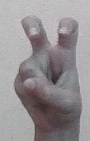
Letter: toot